Sasanian campaign of Gordian III

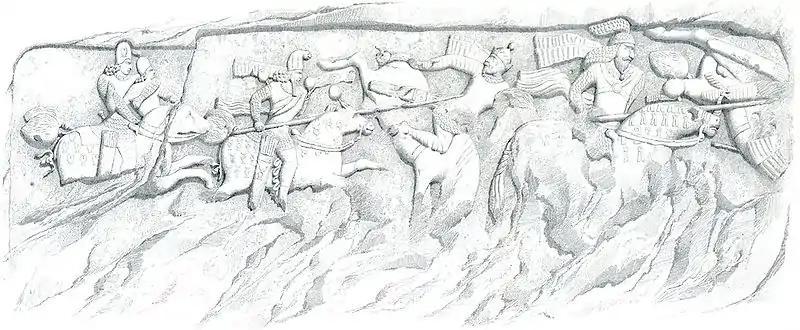
1840 illustration of a Sasanian relief at Firuzabad, depicting Ardashir I's victory over Artabanus IV and his forces.

Between 224 and 226–227 it had happened that in the East the last emperor of the Parthian Empire, Artabanus IV, had been overthrown in the Battle of Hormozdgan on 28 April, and the rebel, Ardashir I, had founded the Sasanian dynasty, destined to be a fearsome eastern adversary of the Romans until the 7th century. Between 242 and 244, the Sasanians and the Romans clashed for the second time.